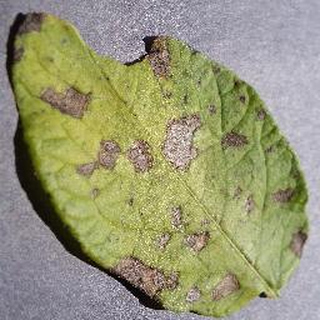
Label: potato_early_blight